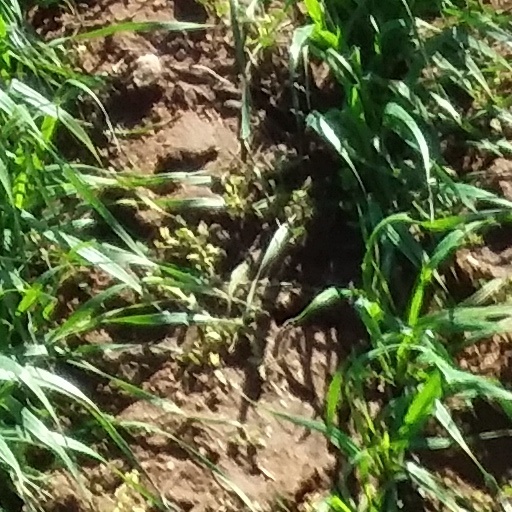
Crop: wheat